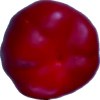
Label: red_pepper